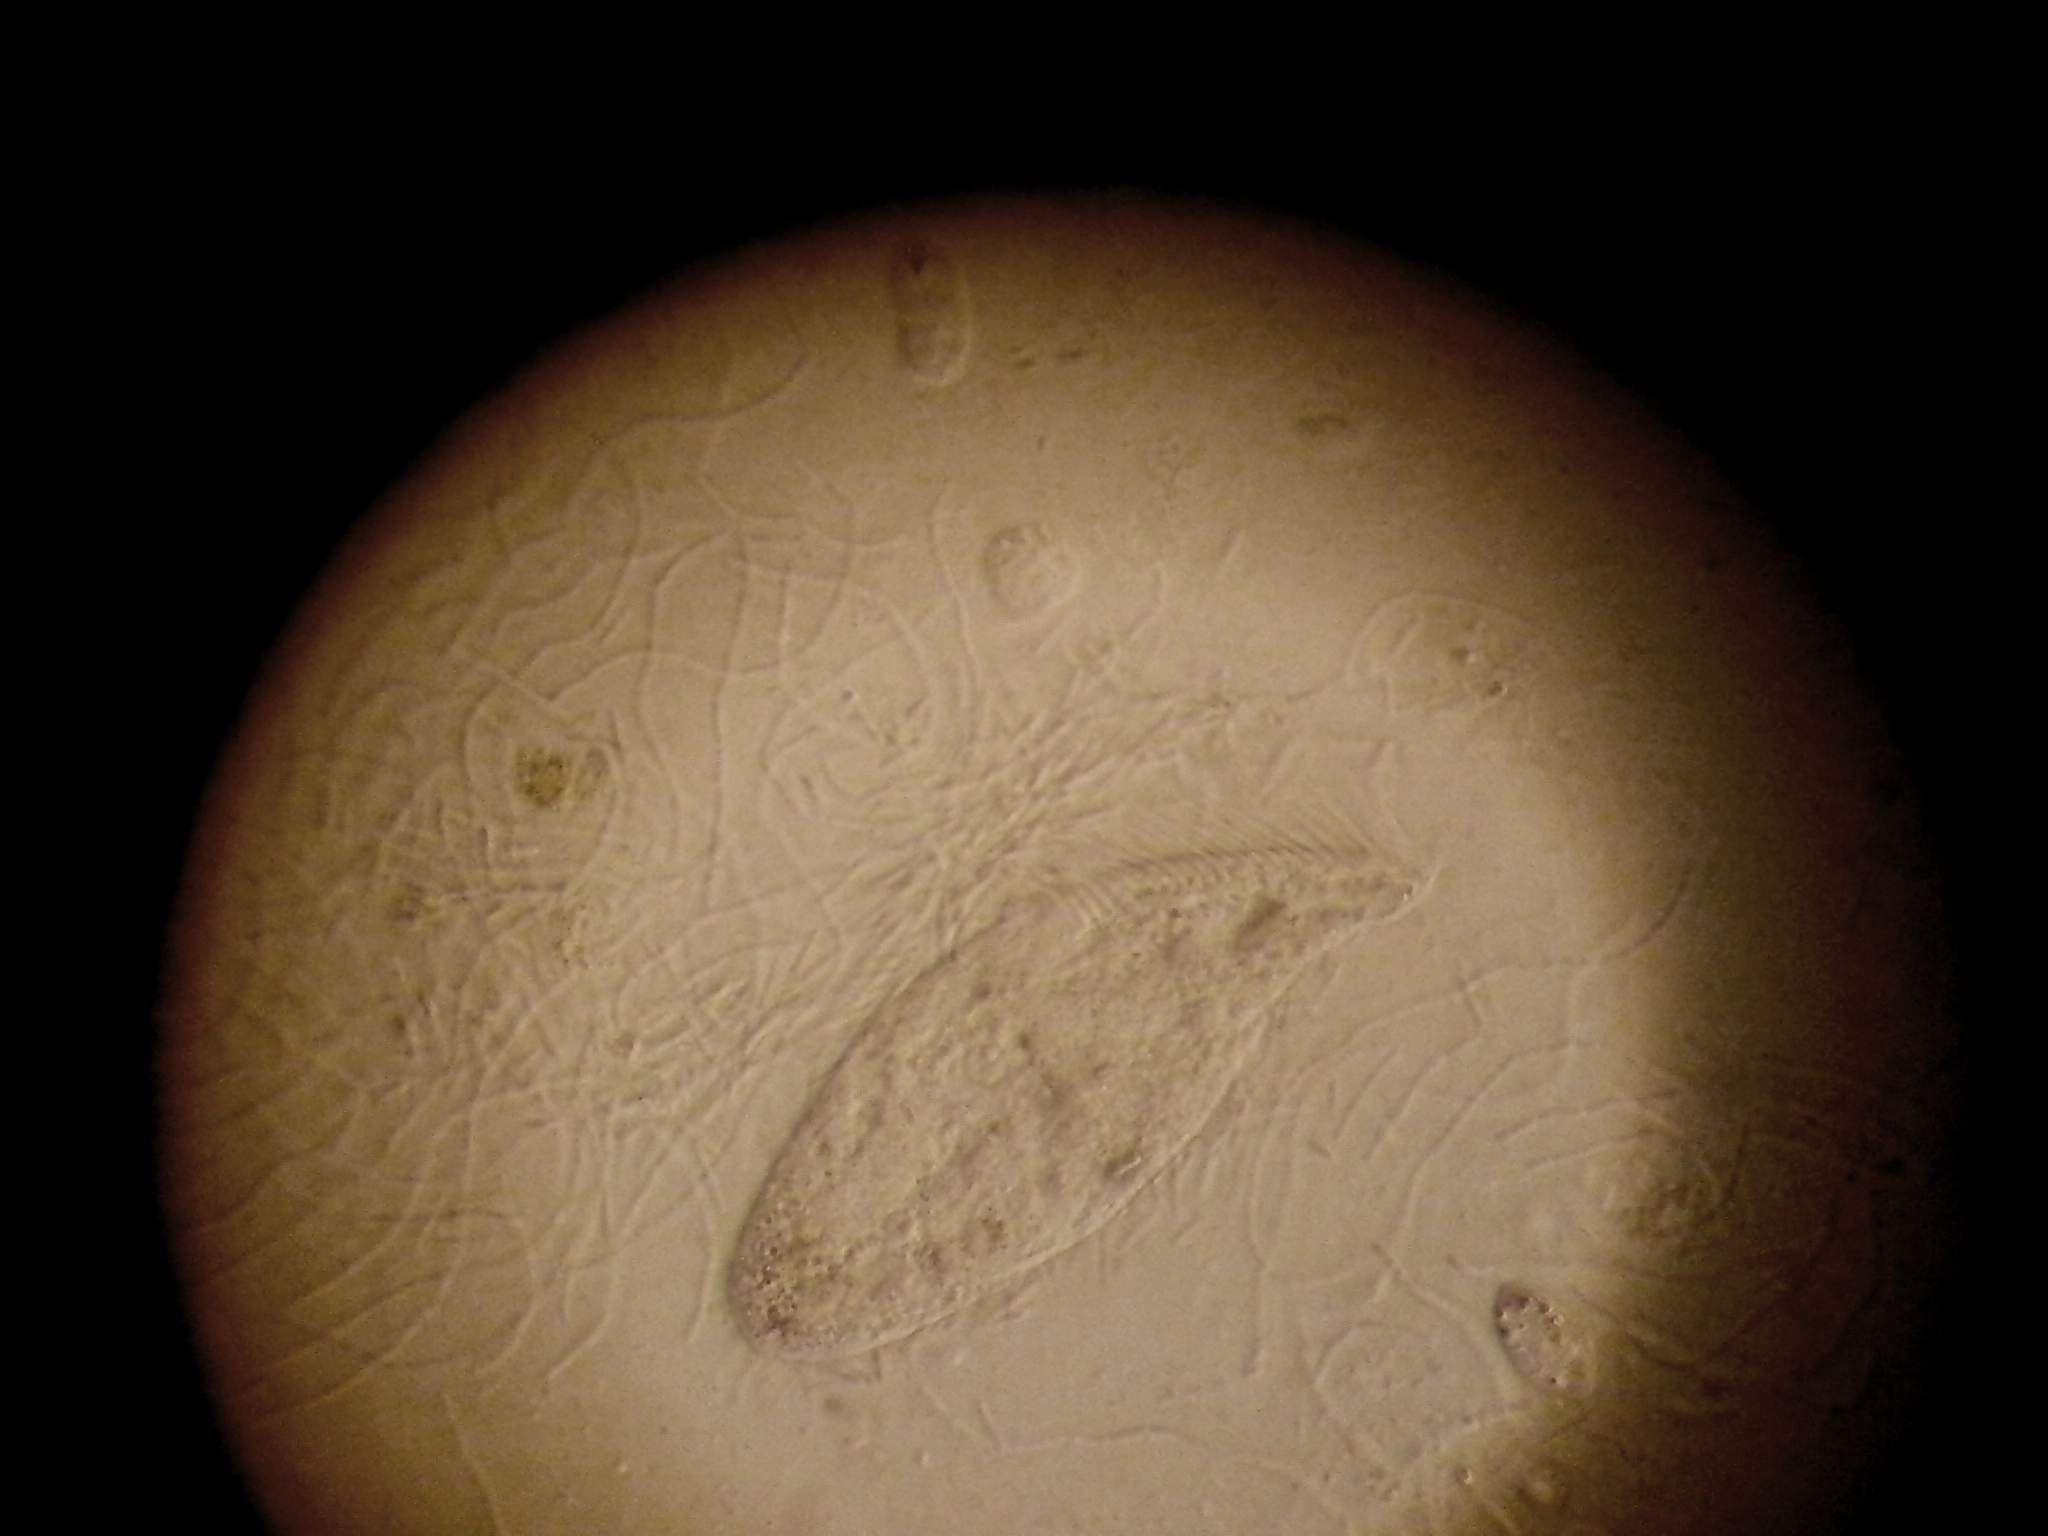
sun, atmosphere, moon, circle, planet, astronomical object